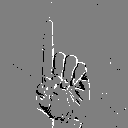
ASL letter: d